Extinction (video game)

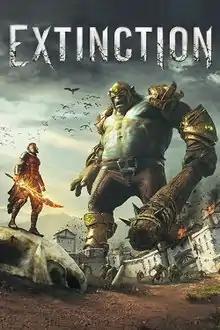

Extinction is an action game developed by Iron Galaxy and published by Modus Games. The game was released for PlayStation 4, Windows, and Xbox One in 2018. It received mixed reviews.